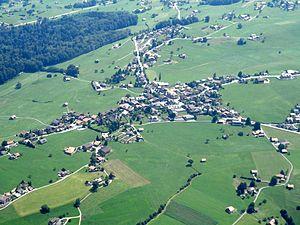
Aeschi bei Spiez est une commune suisse du canton de Berne, située dans l'arrondissement administratif de Frutigen-Bas-Simmental.